Shimobe-onsen Station

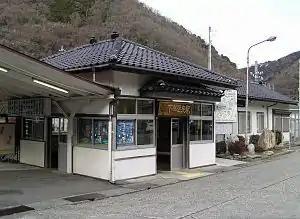
JR Shimobe-onsen Station, January 2006

is a railway station on the Minobu Line of Central Japan Railway Company (JR Central) located in the town of Minobu, Minamikoma District, Yamanashi Prefecture, Japan.